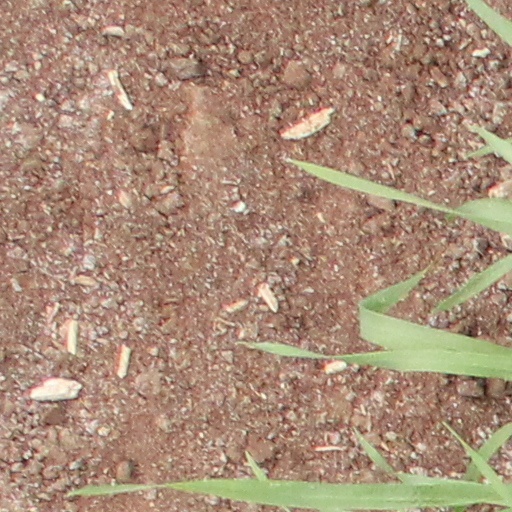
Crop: wheat